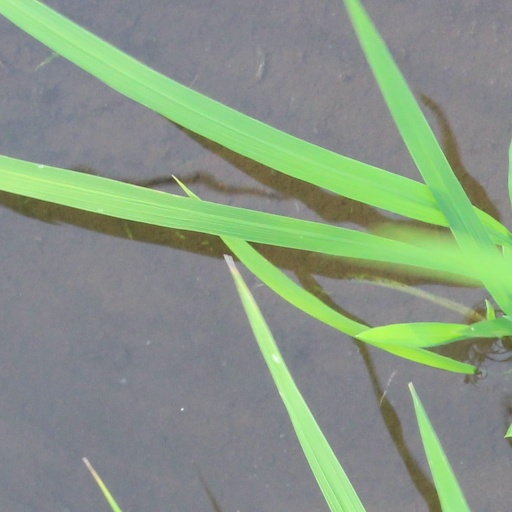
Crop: rice